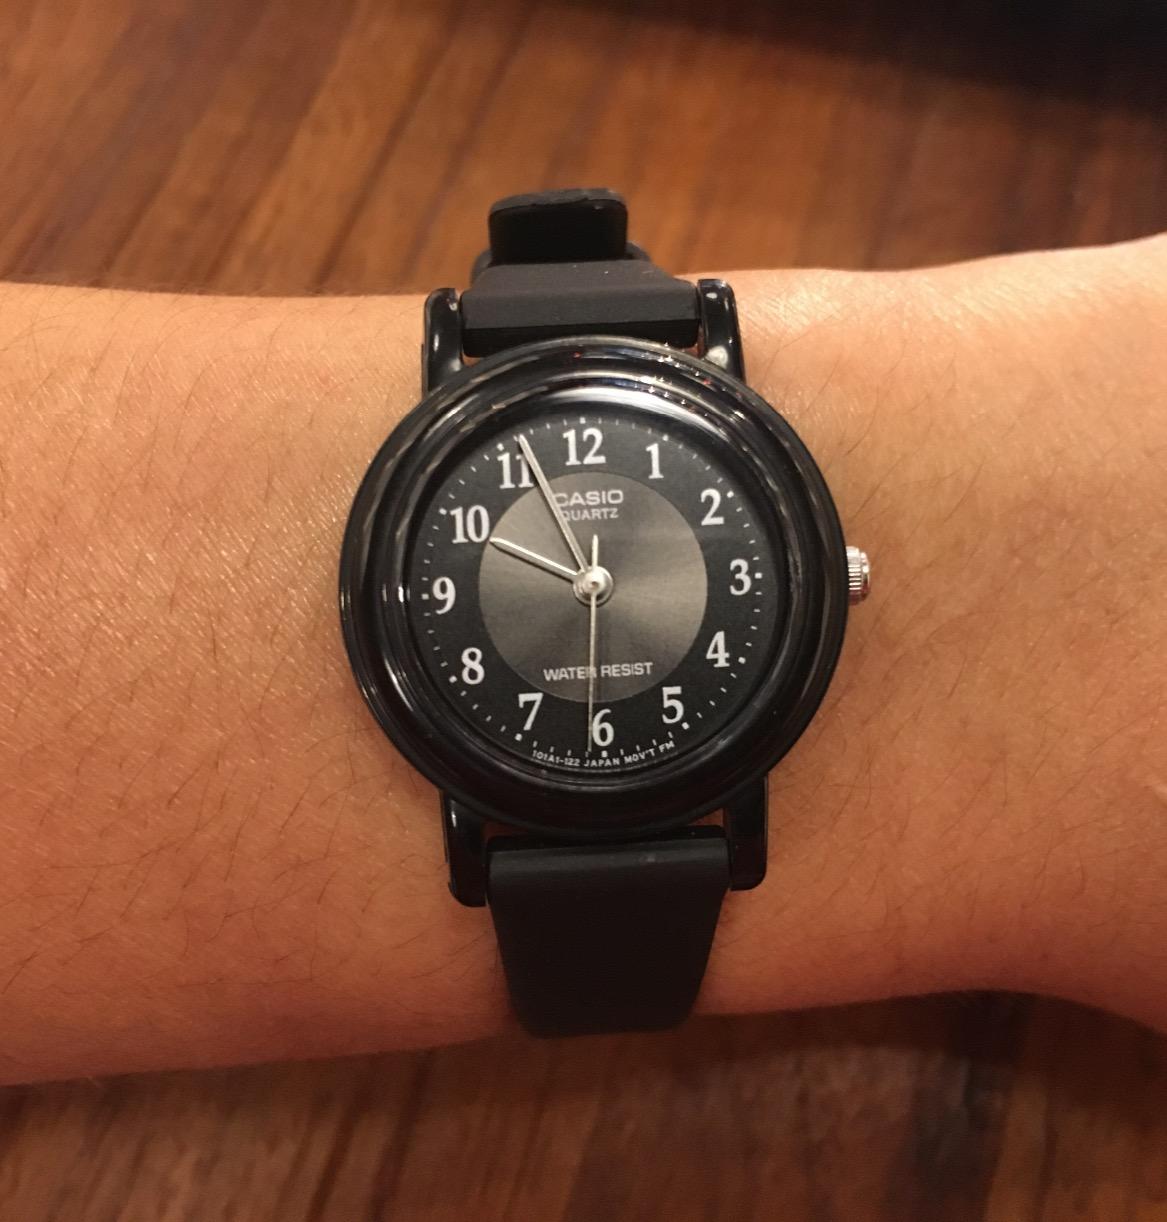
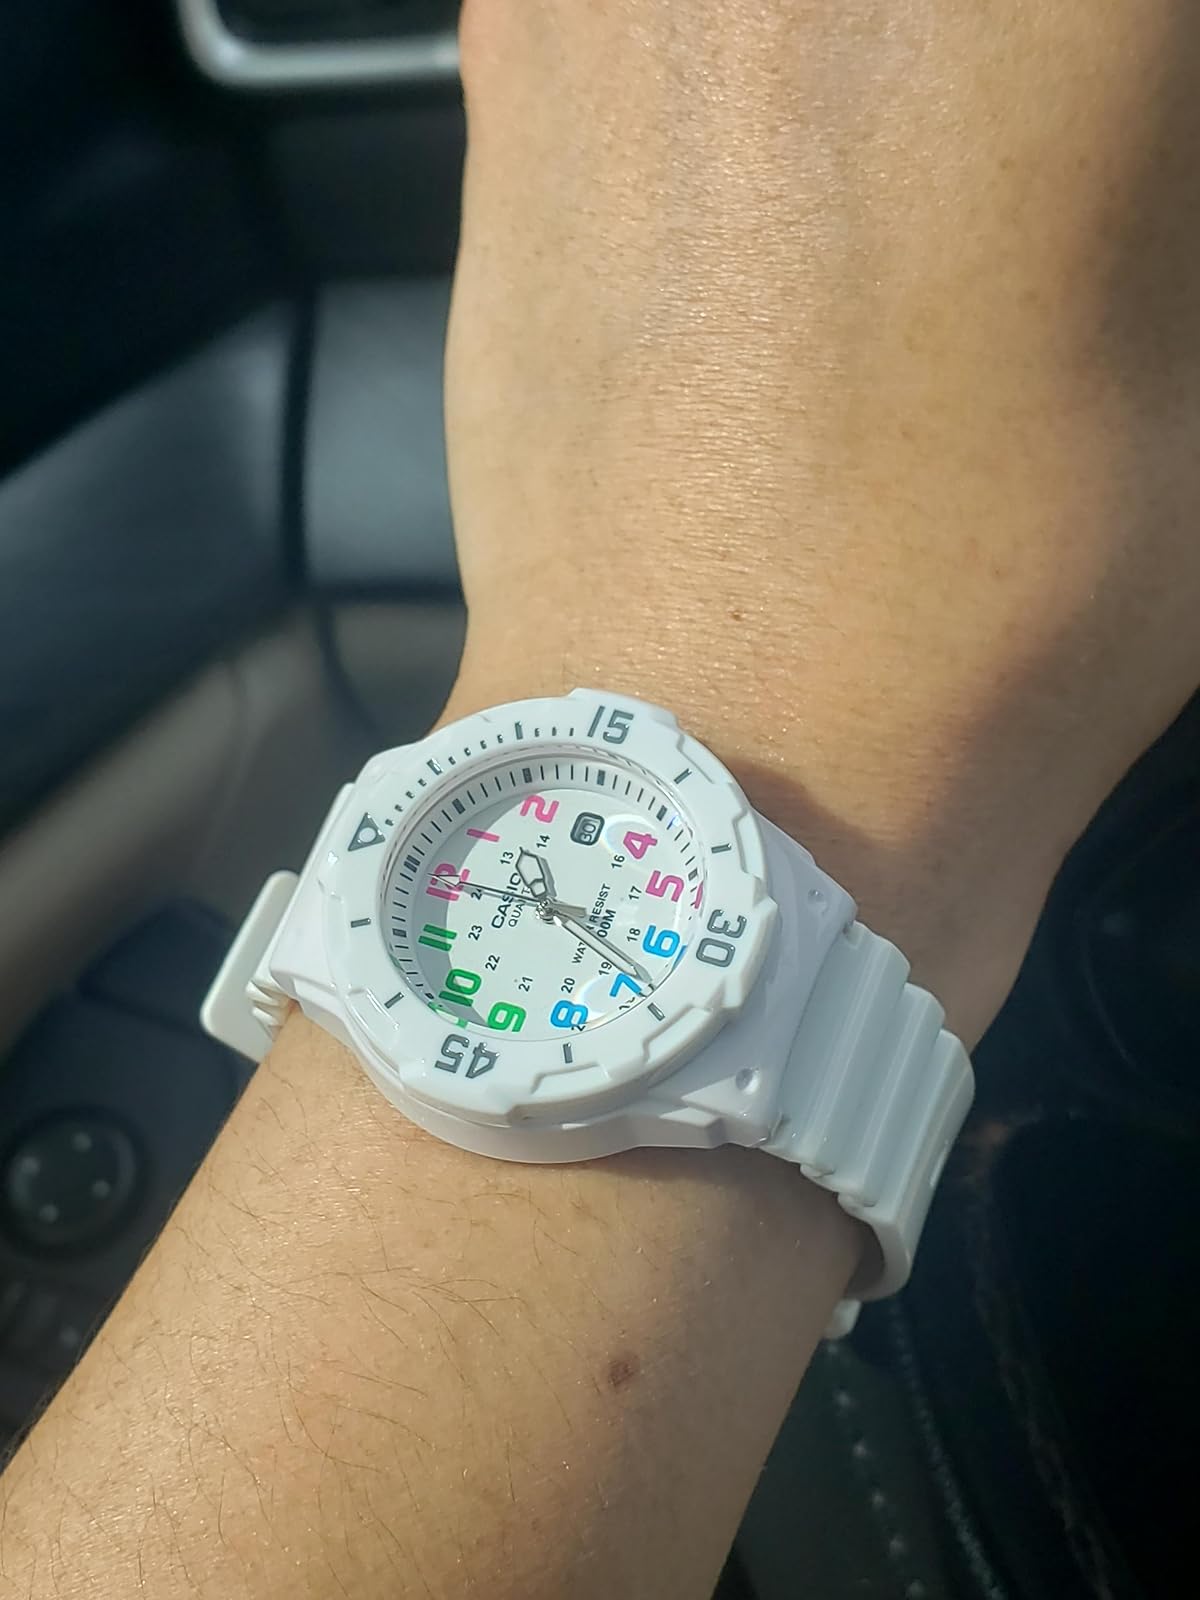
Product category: accessories_watch
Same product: no